Volkswagen Scirocco

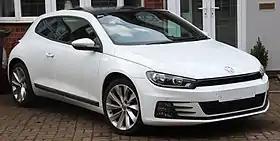
Third generation 2015 Volkswagen Scirocco

The Volkswagen Scirocco is a three-door, front-engine, front-wheel-drive, sport compact hatchback manufactured and marketed by Volkswagen in two generations from 1974 to 1992 and a third generation from 2008 until 2018. Production ended without a successor.